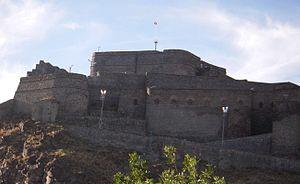
Kars est une ville de Turquie orientale, préfecture de la province du même nom.